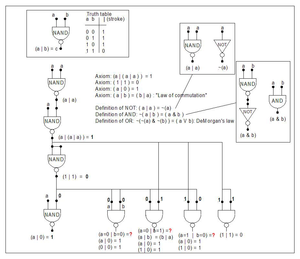
En logique mathématique une proposition, ou formule propositionnelle, ou expression propositionnelle est une expression construite à partir de connecteurs et de variables propositionnelles.